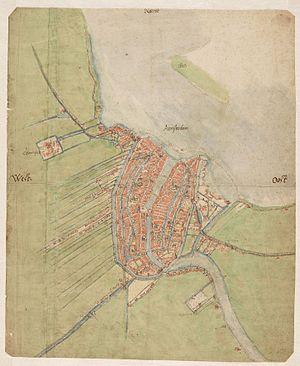
Le Boerenwetering est l'un des canaux principaux de l'arrondissement Zuid de la ville d'Amsterdam, aux Pays-Bas. Son tracé actuel part du Singelgracht à la frontière sur du Grachtengordel pour rejoindre un étang situé entre le Beatrixpark et le RAI Amsterdam le long des quais du Hobbemakade et du Ruysdaelkade. Il fut initialement créé pour alimenter les surfaces agricoles situées près de Amstelveen en eau. Il partait alors de l'extrême nord de la ville, en passant par le Nieuwezijds Kolk et le Spui, mais son tracé fut progressivement raccourci au gré des élargissements de la ville. De même, son tracé fut également raccourci au sud lors de la construction du Buitenveldert.